Bobby Crosby

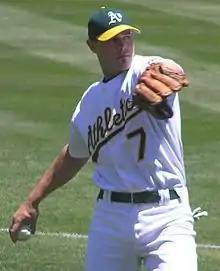
Crosby with the Oakland Athletics

Robert Edward Crosby (born January 12, 1980) is an American former professional baseball infielder and current first base coach for the Athletics of Major League Baseball (MLB). He played in MLB for the Athletics, Pittsburgh Pirates, and Arizona Diamondbacks. The son of former major league infielder Ed Crosby, he batted and threw right-handed. He was Rookie of the Year in 2004.